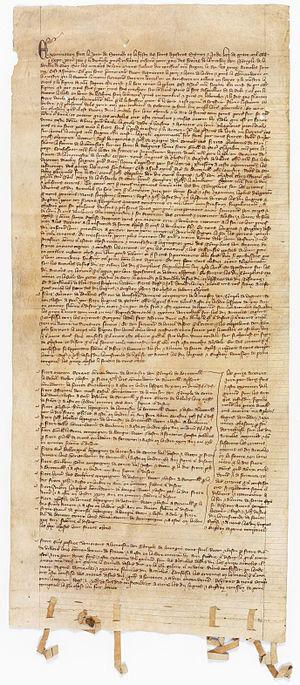
Procès-verbal d’interrogatoire de treize templiers du bailliage de Caen par quatre dominicains du couvent de Caen commis par Guillaume de Paris, inquisiteur de France, et deux commissaires royaux, Hugues du Châtel et Enguerrand de Villers.
La Commanderie templière de Baugy est une commanderie du XIIᵉ siècle située dans la commune de Planquery en France et fondée par la famille de Molay Bacon.
L’ordre du Temple est un ordre religieux et militaire issu de la chevalerie chrétienne du Moyen Âge, dont les membres sont appelés les Templiers.
Guillaume Humbert, aussi appelé Guillaume de Paris, est un dominicain nommé inquisiteur de la foi en 1303. Il fut inquisiteur général du royaume de France, et confesseur du roi de 1305 à 1314, et il instruisit, de 1307 à 1314 deux procès retentissants : celui de Marguerite Porete et celui des Templiers.
Le procès de l'ordre du Temple est une affaire judiciaire internationale du XIVᵉ siècle. L'ordre du Temple est accusé en 1307 par la royauté française de plusieurs chefs d'accusation comprenant l'hérésie, la simonie, la sodomie et l'idolâtrie. Cette affaire prend une ampleur particulière car elle met en cause un ordre militaire composé de religieux et également parce qu'elle est une des conséquences de la lutte entre le roi de France Philippe le Bel et le pape Boniface VIII. L'affaire débute au matin du vendredi 13 octobre 1307, et se termine avec la bulle papale Considerantes dudum fulminée par Clément V le 6 mai 1312 et la mort du maître de l'ordre Jacques de Molay sur le bûcher le 11 ou 18 mars 1314. Les biens de l'ordre sont dispersés dans les années qui suivent, notamment le 10 juin 1317 lorsque le pape Jean XXII reconnaît par la bulle papale Ad fructus uberes l'existence de l'ordre de Montesa dans le royaume d'Aragon, ainsi que le 14 mars 1319 en ce qui concerne l'Ordre du Christ dans le royaume du Portugal.